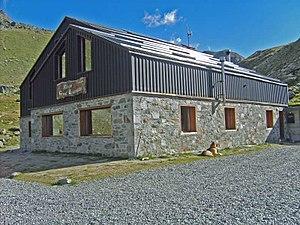
Le refuge Grand Tournalin se trouve à 2 535 mètres d'altitude, dans le haut val d'Ayas, près de l'alpe Tournalin dessus, dans le vallon de Nannaz, au pied du mont du même nom.